Ira Bernstein

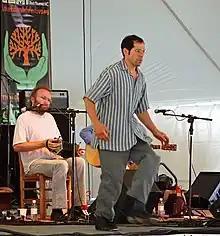
Ira Bernstein performing with Niall Vallely in 2008

Ira Bernstein (born 1959) is an American dancer and teacher who specializes in traditional American dance forms such as Appalachian-style clogging, flatfoot dancing, tap dance, and step dancing. He is considered an authority on clogging, and the leading figure in this dance style. He calls himself a "percussive step dancer who specializes in Appalachian flatfooting," and also dances Green Grass style Appalachian clogging, English clogging, French-Canadian step dancing, Irish step dancing, and South African gumboot dancing.